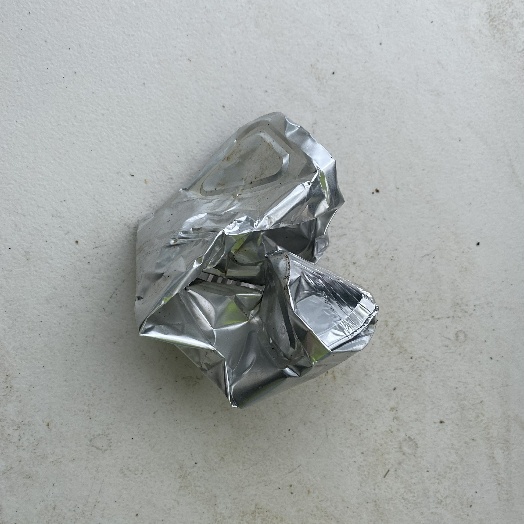
Label: Metal